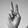
ASL letter: V